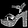
Label: Sandal